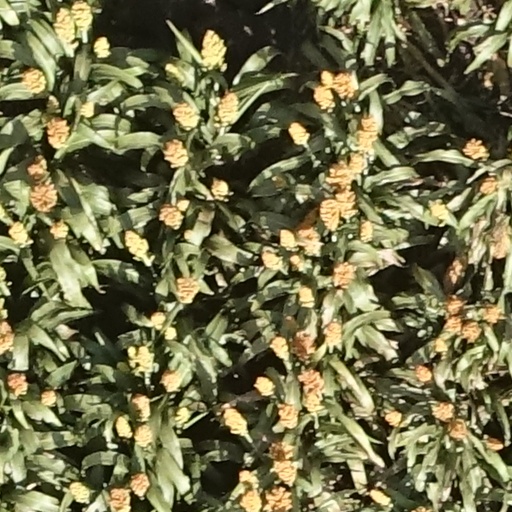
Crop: sorghum